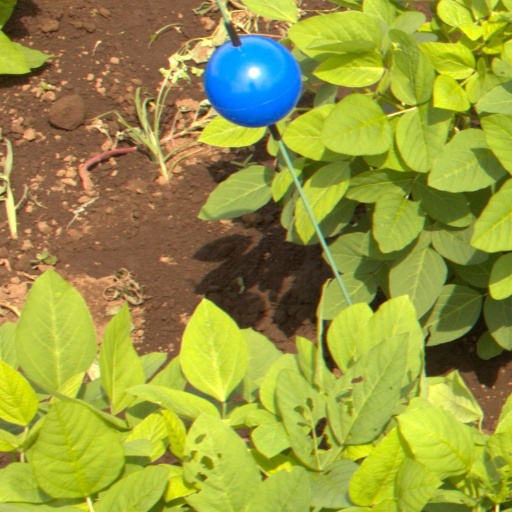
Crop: soybean